Negros Occidental High School

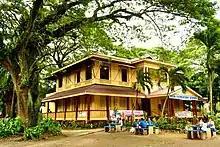
Rizal Elementary School building where the Rizal Institute (currently NOHS) was founded

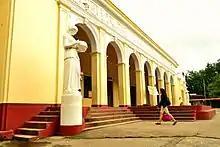
Negros Occidental High School facade

Sometime in 1902, former leaders of the Republica de Negros, Ex-minister of Justice Antonio Ledesma Jayme and Ex-provincial Governor Melecio Severino exerted efforts for the opening of a secondary school in Occidental Negros which they named Instituto Rizal, now Negros Occidental High School. The Rizal Elementary School was first founded in Bacolod City as "Instituto de Rizal" by Severino and Jayme. However Severino was an avowed nationalist, and was still governor of the province until May 1, 1901, so that his role in the creation of the school was important. Jayme was Severino's rival for governor on the election of 1899, and his house was rented for the first classrooms and dormitories for the Institute. It is possible that they were instrumental in helping the Division Superintendent and in naming the school Instituto Rizal.